History of Braathens (1994–2004)

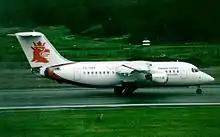
Braathens bought Malmö Aviation in 1998

In late 1998 and early 1999, KLM and Braathens introduced direct flights from Sandefjord and Kristiansand to Amsterdam. Braathens also started flights from Sandefjord to Stavanger and Bergen. On 1 May 1999, Northwest Airlines started flights to its hub at Minneapolis-Saint Paul International Airport in the United States. This service was terminated in October. The Northwest service had a connection to Stockholm as well as a new route from Oslo to Gothenburg, operated by Braathens. After Northwest announced the withdrawal of their service, the Gothenburg service was also terminated.